Haidian, Beijing

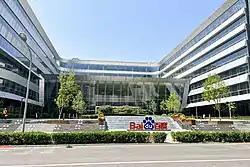
Baidu global headquarters

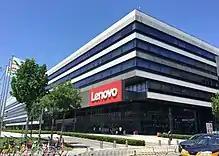
Lenovo global headquarters

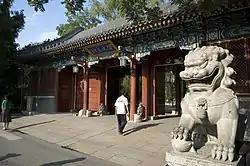
Peking University

In 2017, the regional GDP was 592.48 billion yuan, with a GDP per capita at 170.8 thousand yuan (25293 US dollars).